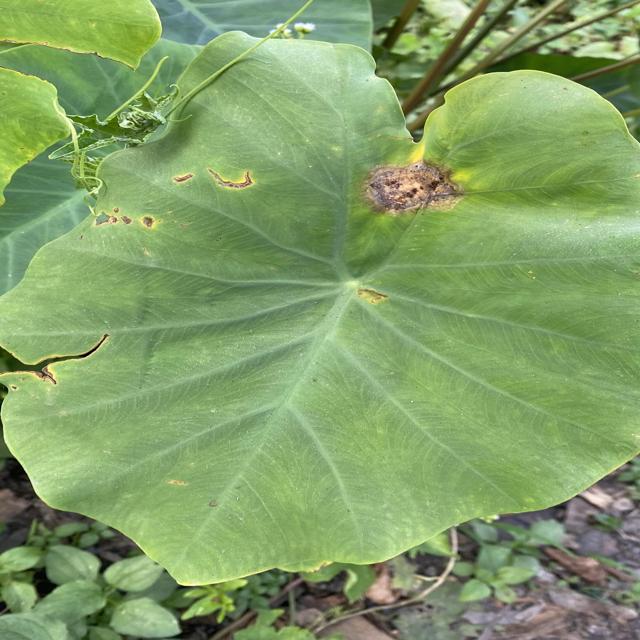
Label: Early_Blight